Circuit Gilles Villeneuve Paddock

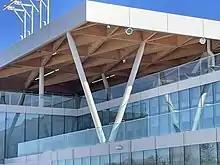

The intention of the roof structure design was to make a statement and to be unique, while being efficient and environmentally beneficial. The glued and cross-laminated timber (CLT) comes from northern Quebec, the trees that were used were cut in a certain way to optimize the fibre of the trees. Also used in the construction was precast concrete pieces which were locally created by a Quebec company along with the steel structure and curtain walls. The use of local materials and companies allowed for constant production and output throughout the short time frame of 10 months between the two Grand Prix events, including the winter months. The concrete panels, steel beams and columns, CLT wooden beams and panels, curtain walls and removable partitions were all prefabricated and brought to site for accelerated construction. The roof is 15,338ft2 (1,425m2), and is made of wood as a durable and renewable material which also works to capture emissions expelled from humans and cars. The amount of wood used will capture more than 1,000 tons of per year, along with the material already being carbon negative. Furthermore, if the Grand Prix is ever terminated the entire paddock can be dismantled and either reused or recycled. The use of solar photovoltaic panels create and store enough energy to be used for the entire building throughout the entire Grand Prix weekend. The new Paddock is now permanent as part of Montreal's commitment to the renewal agreement with the Canadian Grand Prix. In the past, the paddock at the Canadian Grand Prix was temporary and once the racing week was over, it would then be removed and not used until the following year, due in part to the limited space available on the island. With the new building, the Paddock for the Canadian Grand Prix is a more permanent structure and emphasizes the commitment of Montreal to the sport into the future.